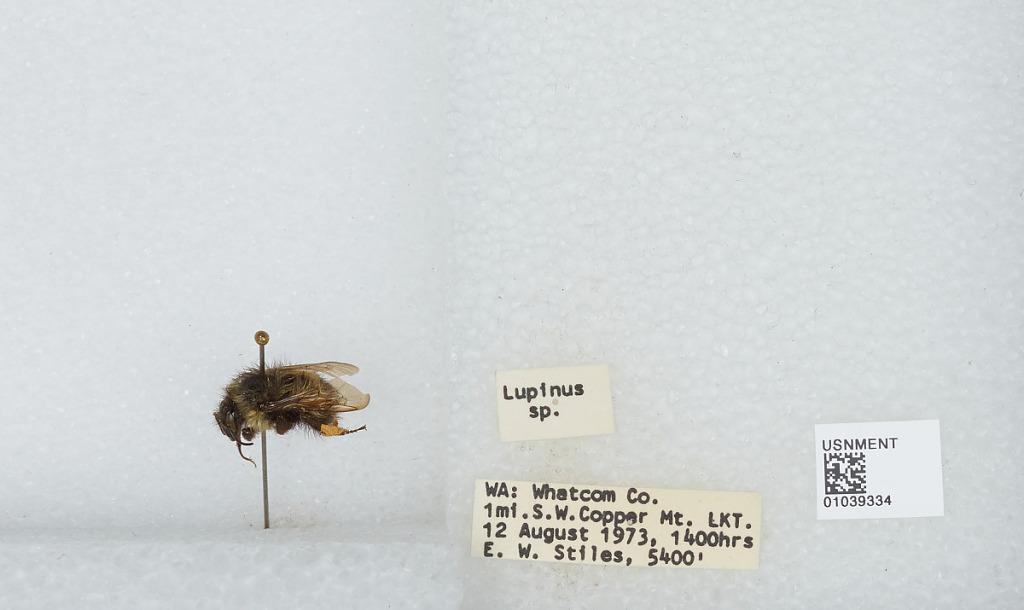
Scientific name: Bombus (Pyrobombus) sitkensis Nylander
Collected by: E. Stiles
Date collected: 1973-8-12
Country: United States
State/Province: Washington
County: Whatcom
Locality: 1 mile southwest of Copper Mountain Lookout
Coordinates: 48.8992, -121.48